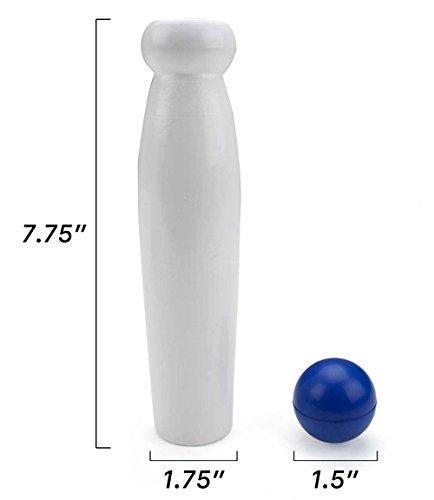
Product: MIDWAY MONSTERS Milk Bottle Toss Carnival Game with 3 Balls
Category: Sports & Outdoors | Sports & Fitness | Leisure Sports & Game Room | Outdoor Games & Activities | Toss Games
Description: A classic carnival game of accuracy, skill, and a little luck.
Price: $10.25
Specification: Product Dimensions:         6 x 2.5 x 10 inches ; 15.2 ounces    |Shipping Weight: 15.2 ounces (View shipping rates and policies)|Domestic Shipping: Currently, item can be shipped only within the U.S. and to APO/FPO addresses. For APO/FPO shipments, please check with the manufacturer regarding warranty and support issues.|International Shipping: This item can be shipped to select countries outside of the U.S.  Learn More|ASIN: B00QT7HRPO|Item model number: GCVL-908|    #697    in Toss Games    |    #499    in Toddler Outdoor Play